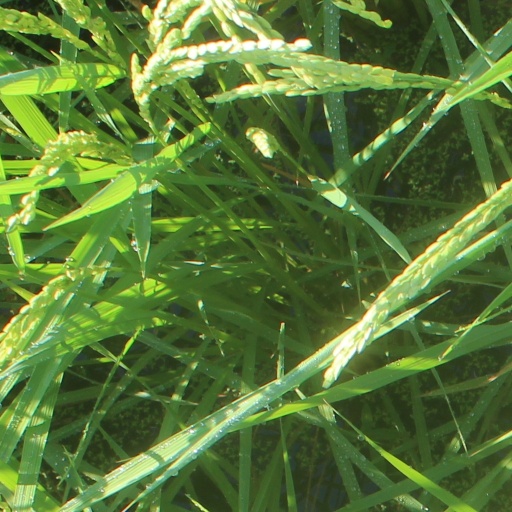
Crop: rice